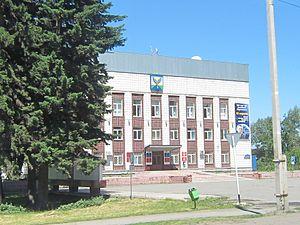
Maïma est un village du nord-ouest de la république de l'Altaï en fédération de Russie, deuxième en importance après la capitale, Gorno-Altaïsk. C'est le chef-lieu administratif du raïon de Maïma et de la commune rurale du même nom. Elle comptait 15 344 habitants en 2002.